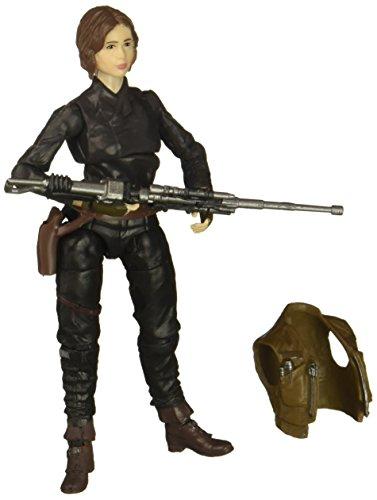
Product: Star Wars The Vintage Collection Jyn Erso 3.75-inch Figure
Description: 3.75-inch-scale replica of Jyn Erso from Star Wars: Rogue One.
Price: $8.99
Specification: ProductDimensions:1.5x6x9inches|ItemWeight:1.44ounces|ShippingWeight:1.44ounces(Viewshippingratesandpolicies)|DomesticShipping:ItemcanbeshippedwithinU.S.|InternationalShipping:ThisitemcanbeshippedtoselectcountriesoutsideoftheU.S.LearnMore|ASIN:B071GKQVHP|Itemmodelnumber:E1644|Manufacturerrecommendedage:4yearsandup